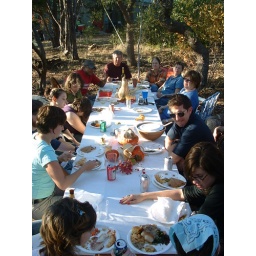
Located behind the house in a live oak shaded grove the long table provides some Tuscany dining appeal.